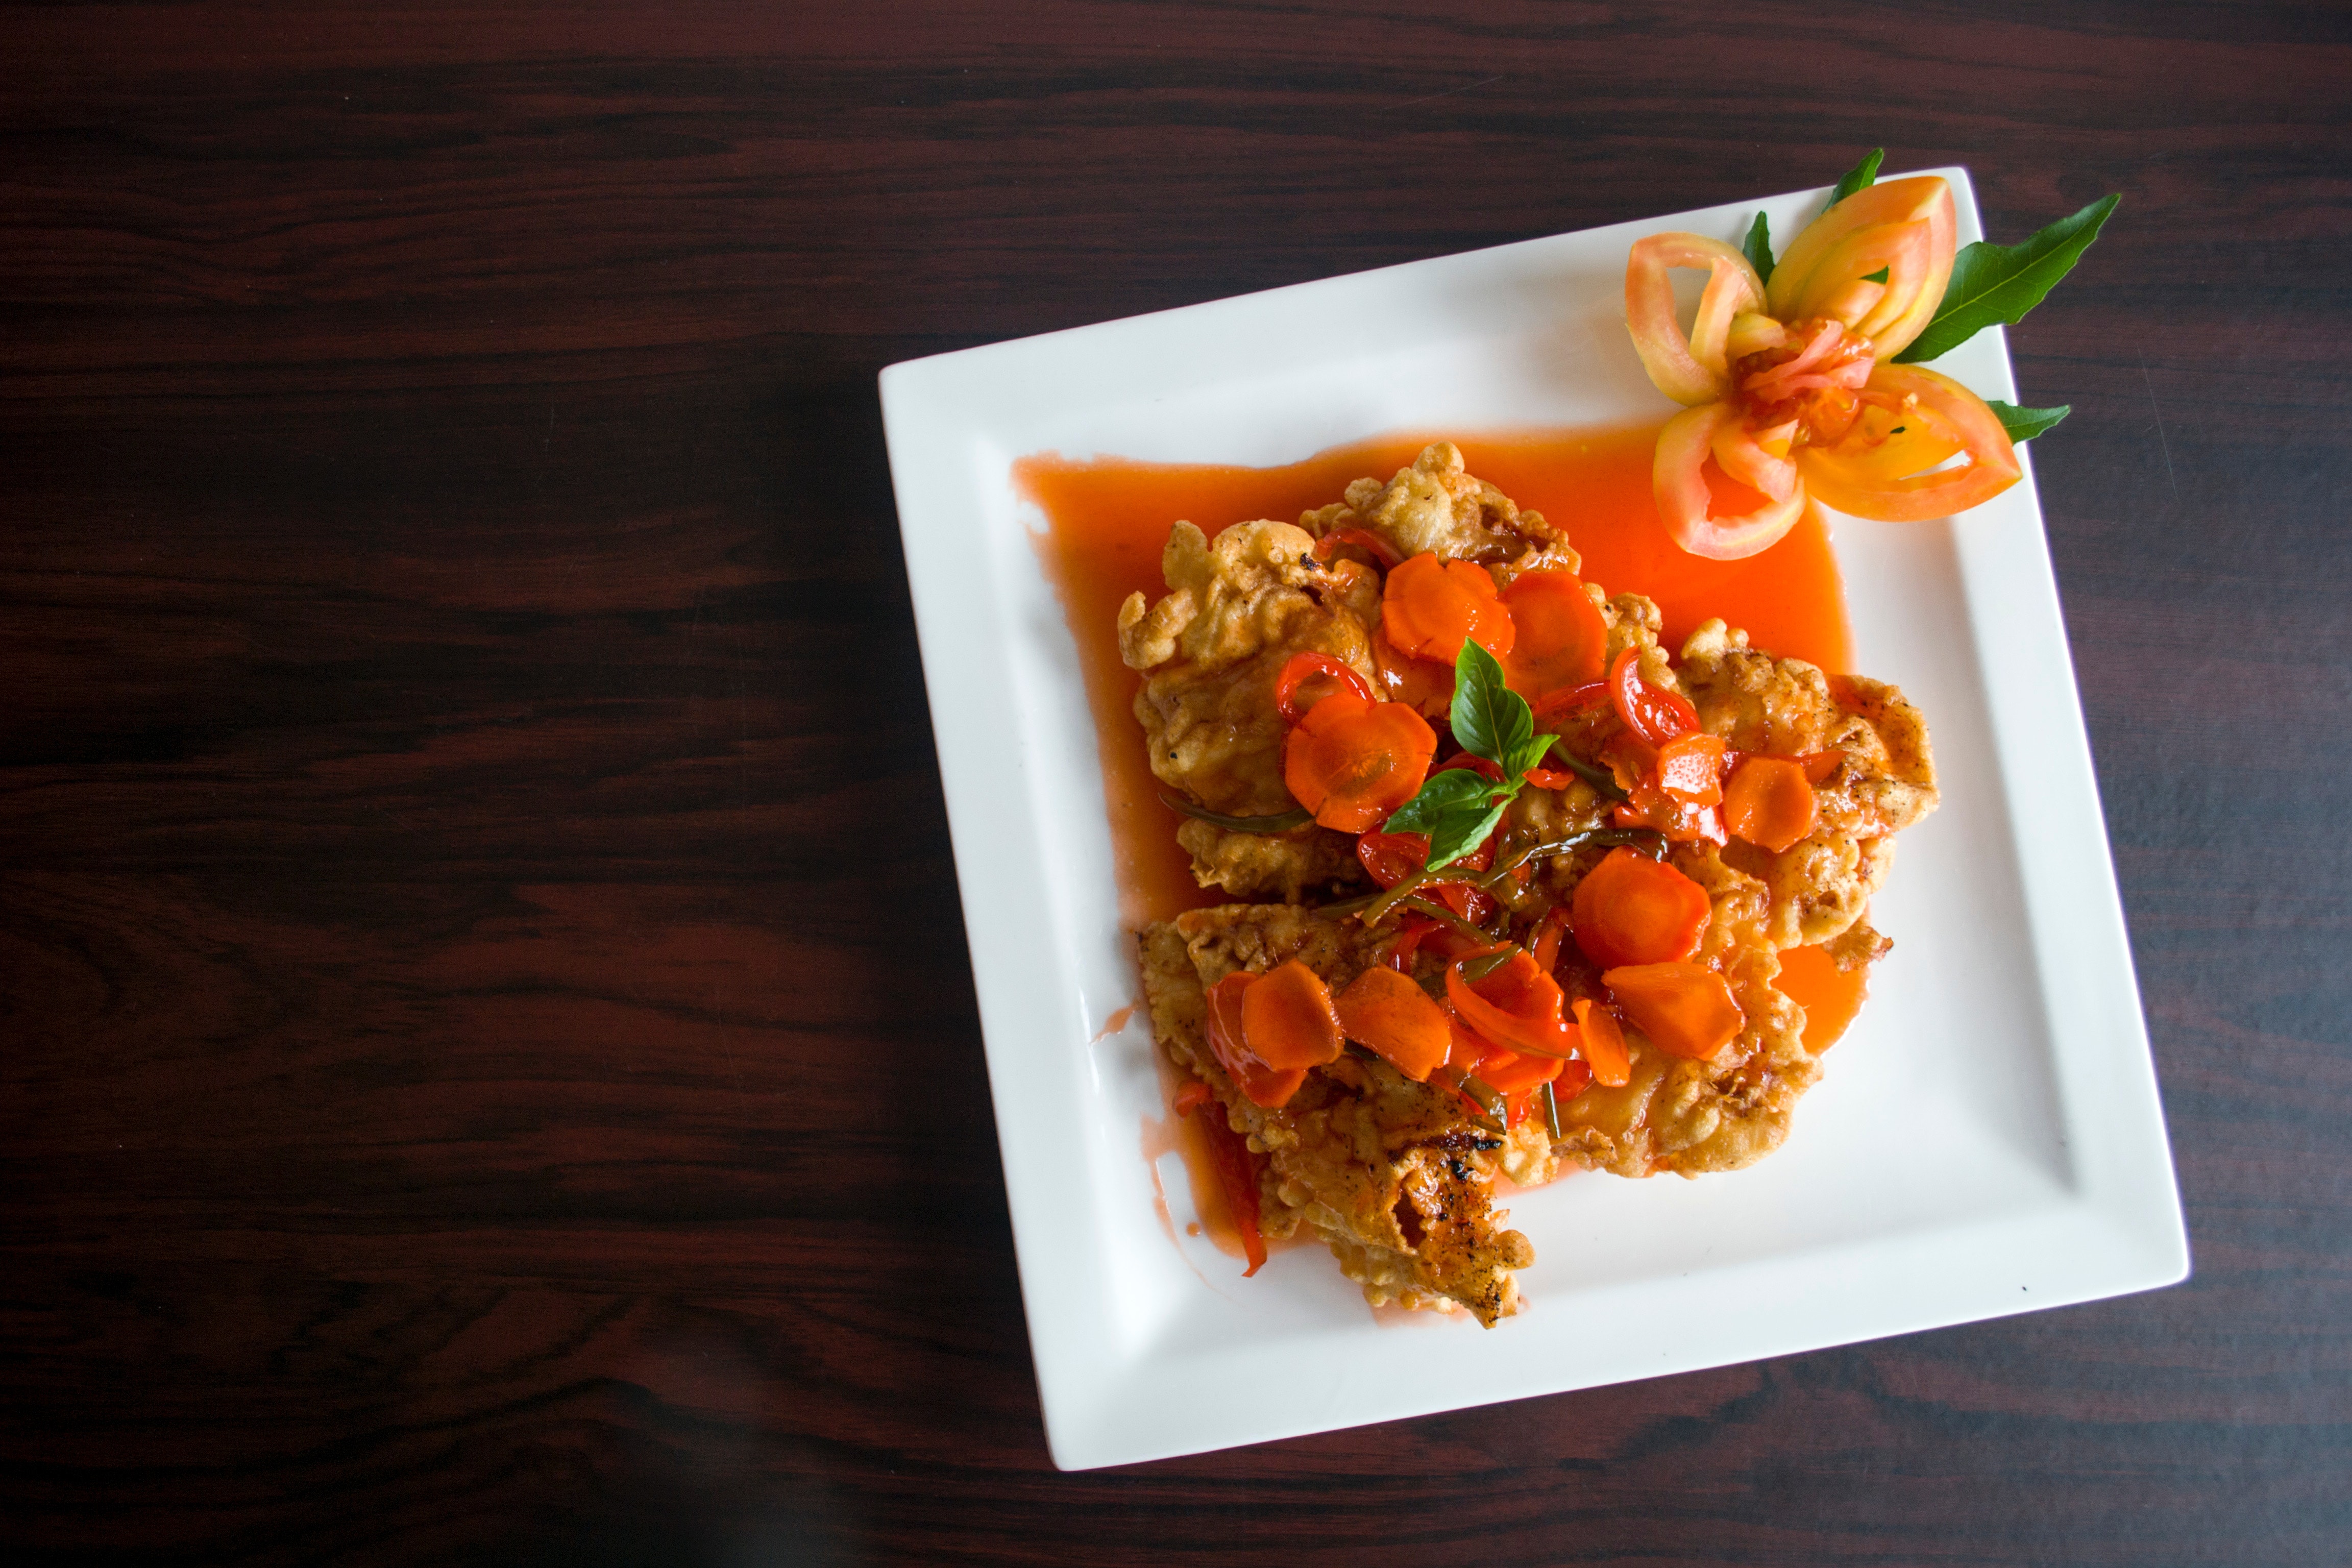
dish, food, cuisine, ingredient, sweet and sour chicken, recipe, produce, la carte food, meat, thai food, sweet and sour, lunch, chinese food, meal, appetizer, indian chinese cuisine, sweet and sour pork